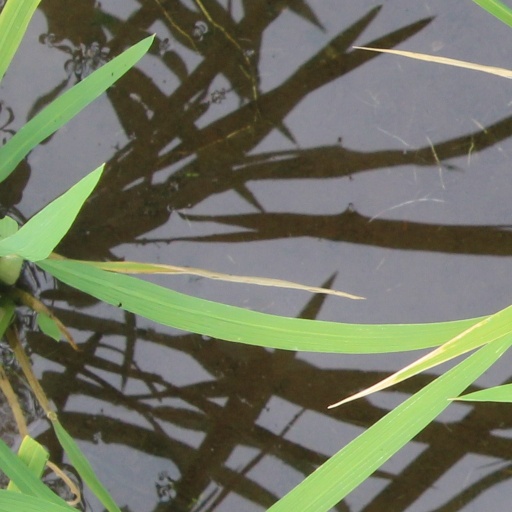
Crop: rice